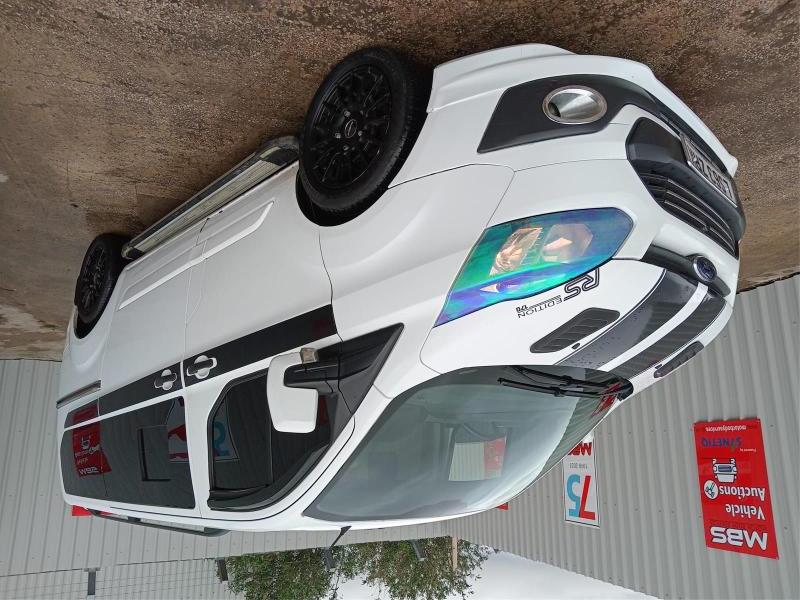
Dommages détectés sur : plaque d'immatriculation avant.
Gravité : mineur